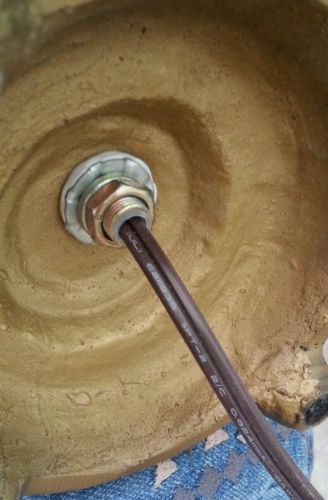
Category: lamp